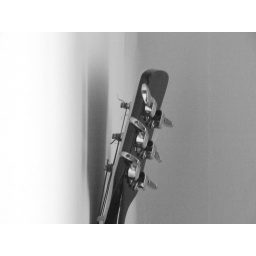
guitar against the wall